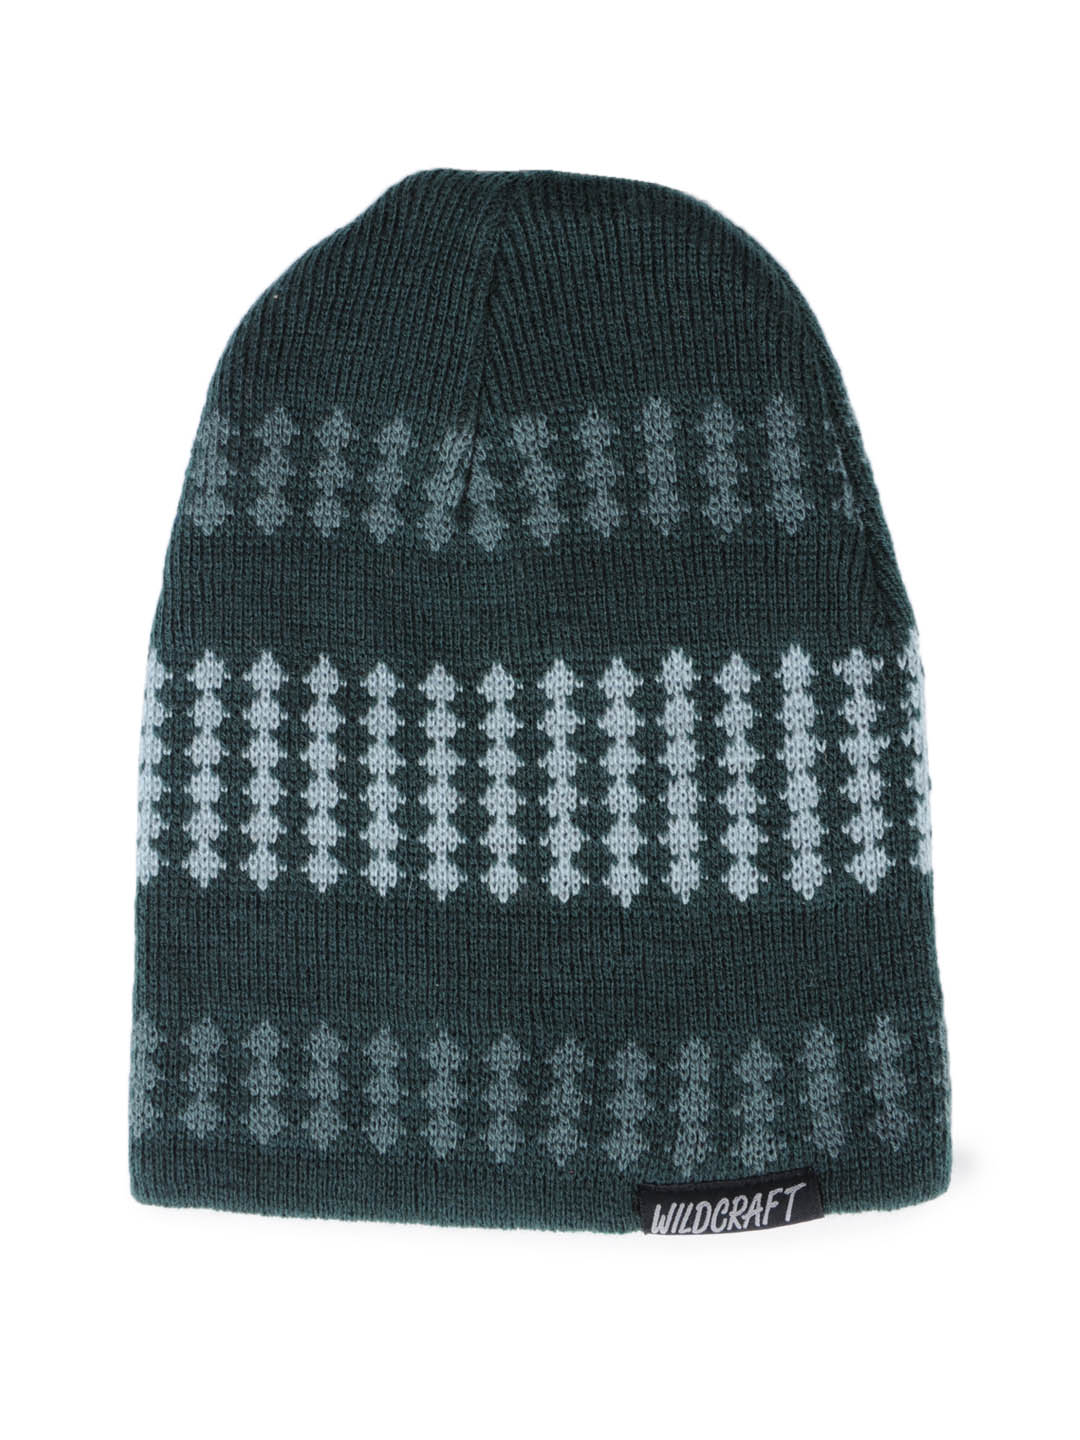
Wildcraft Unisex Grey Beanie
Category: Accessories / Headwear / Caps
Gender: Unisex
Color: Grey
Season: Summer 2012
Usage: Casual